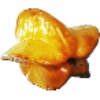
Label: Carambula 1